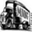
Label: truck